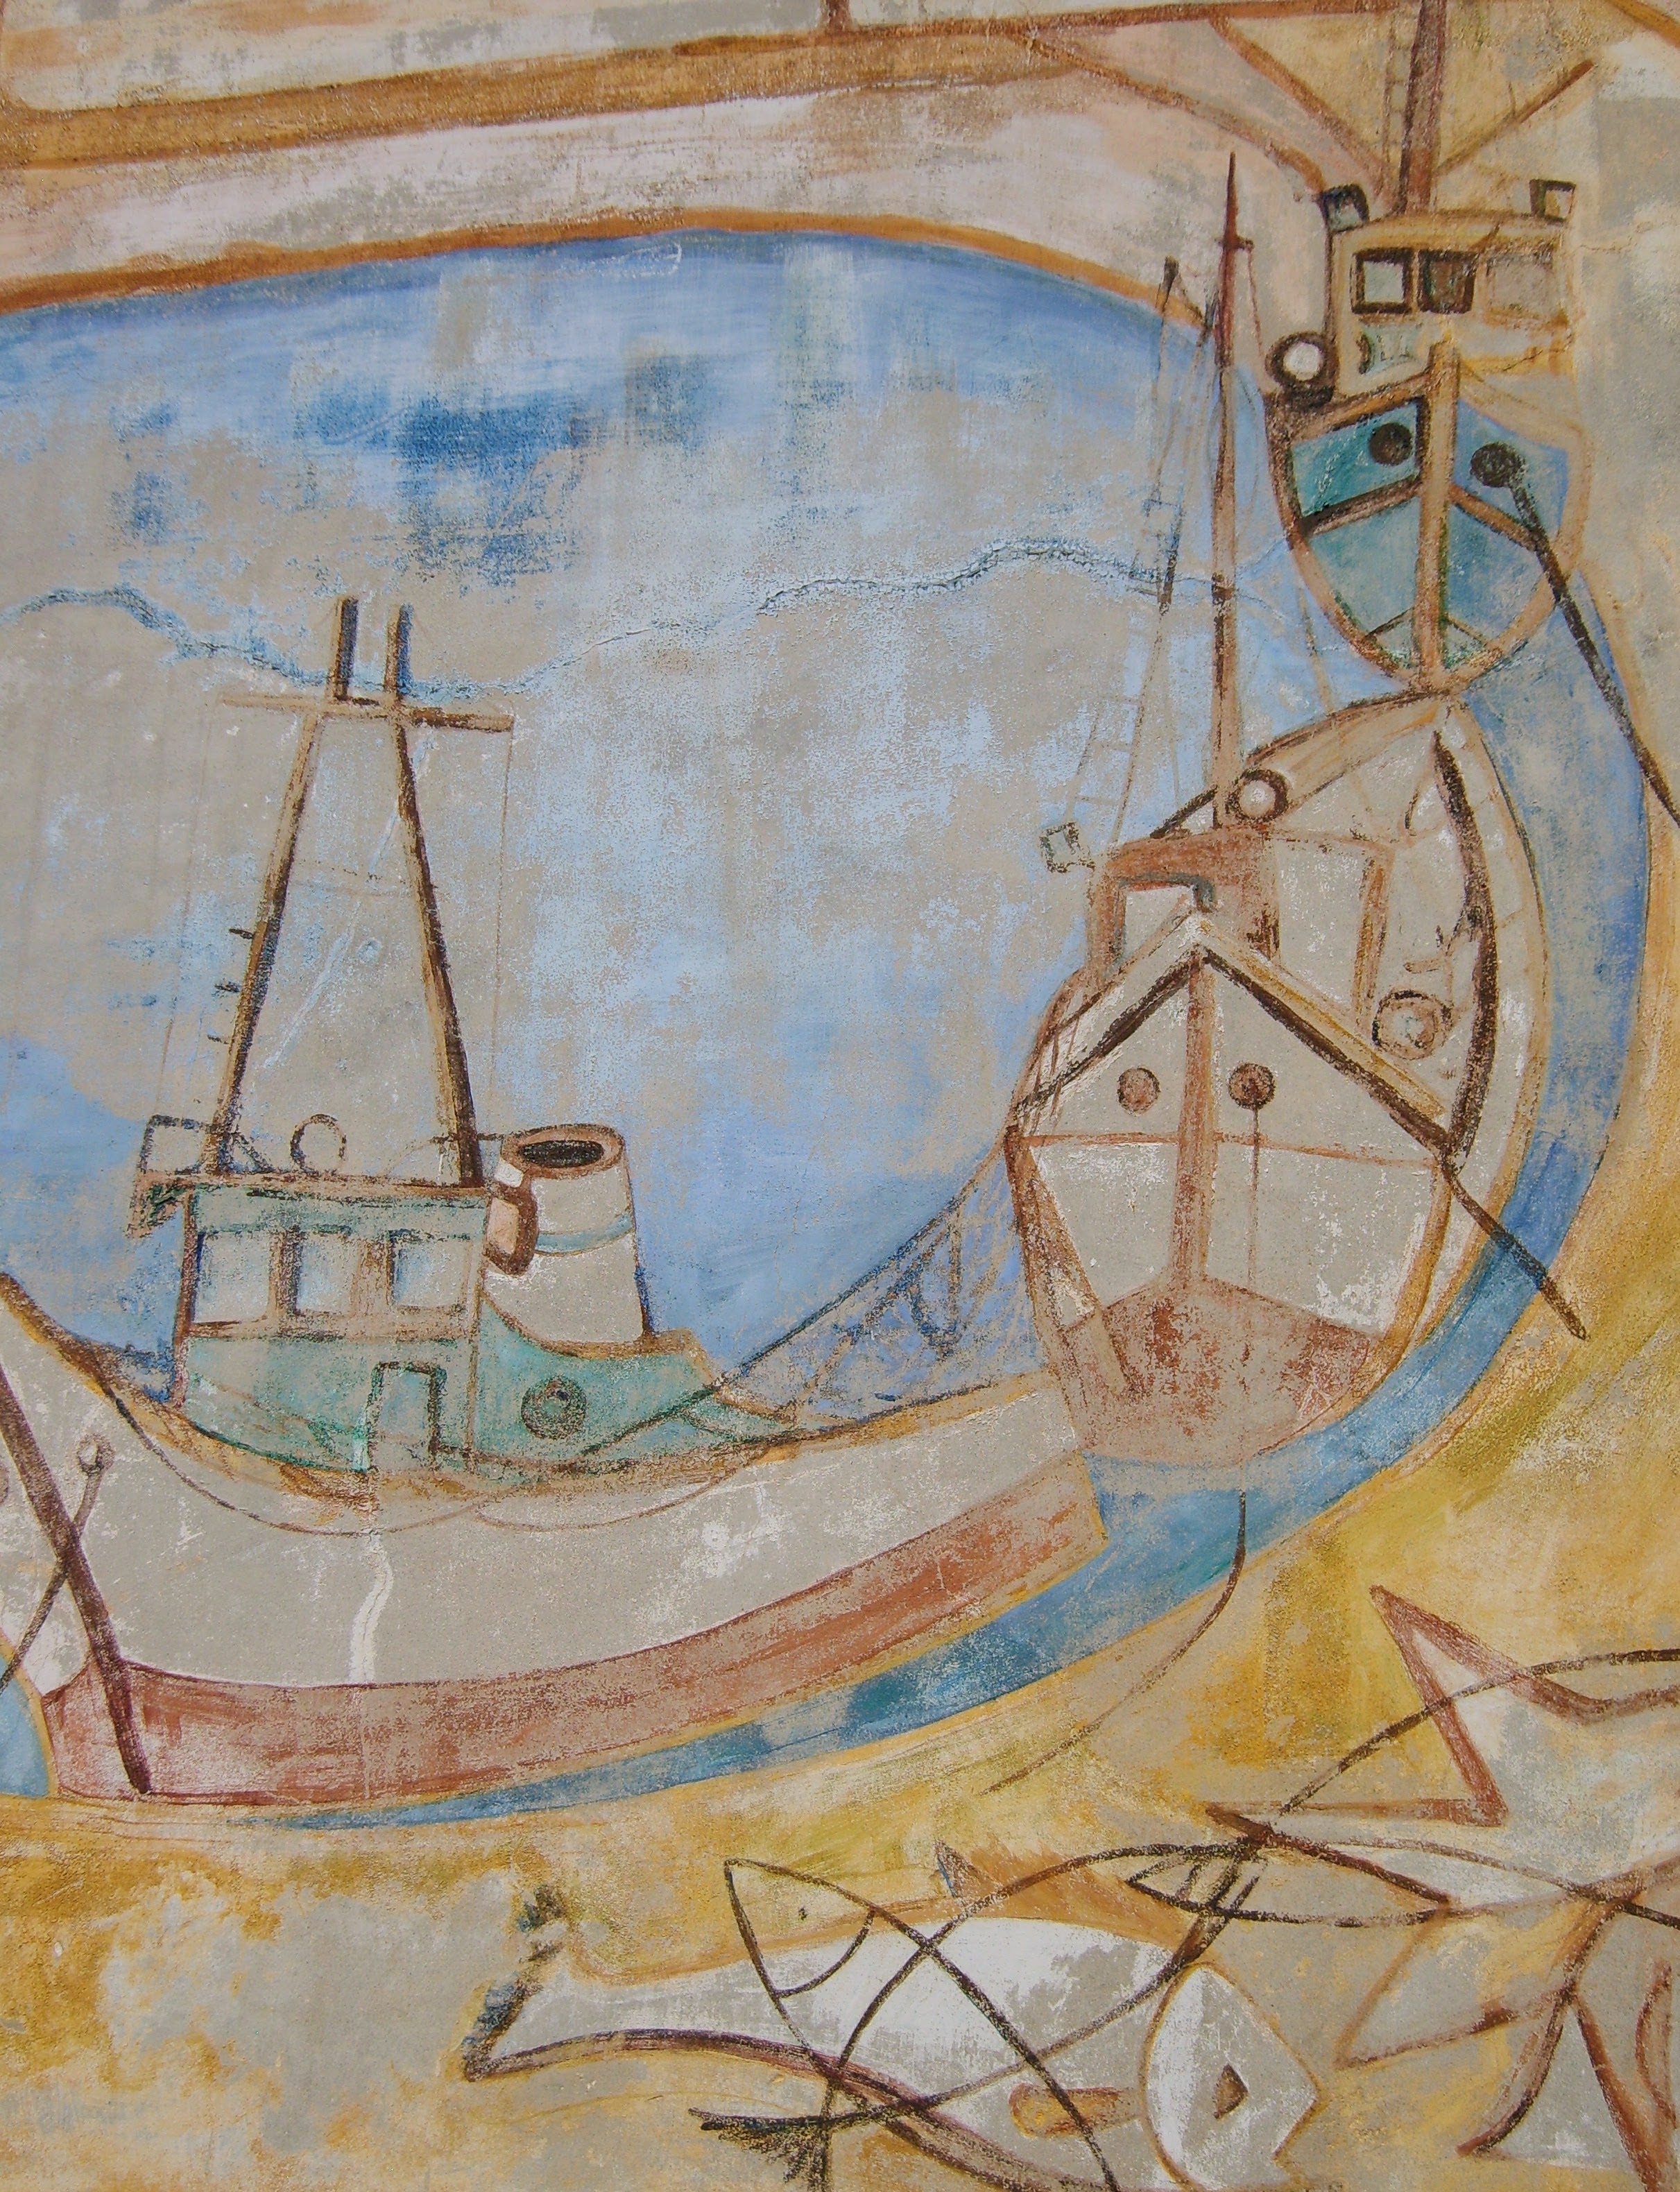
vehicle, painting, art, spain, sketch, drawing, illustration, mural, altea, modern art, watercolor paint, impressionist, fisheries, ancient history, caravel